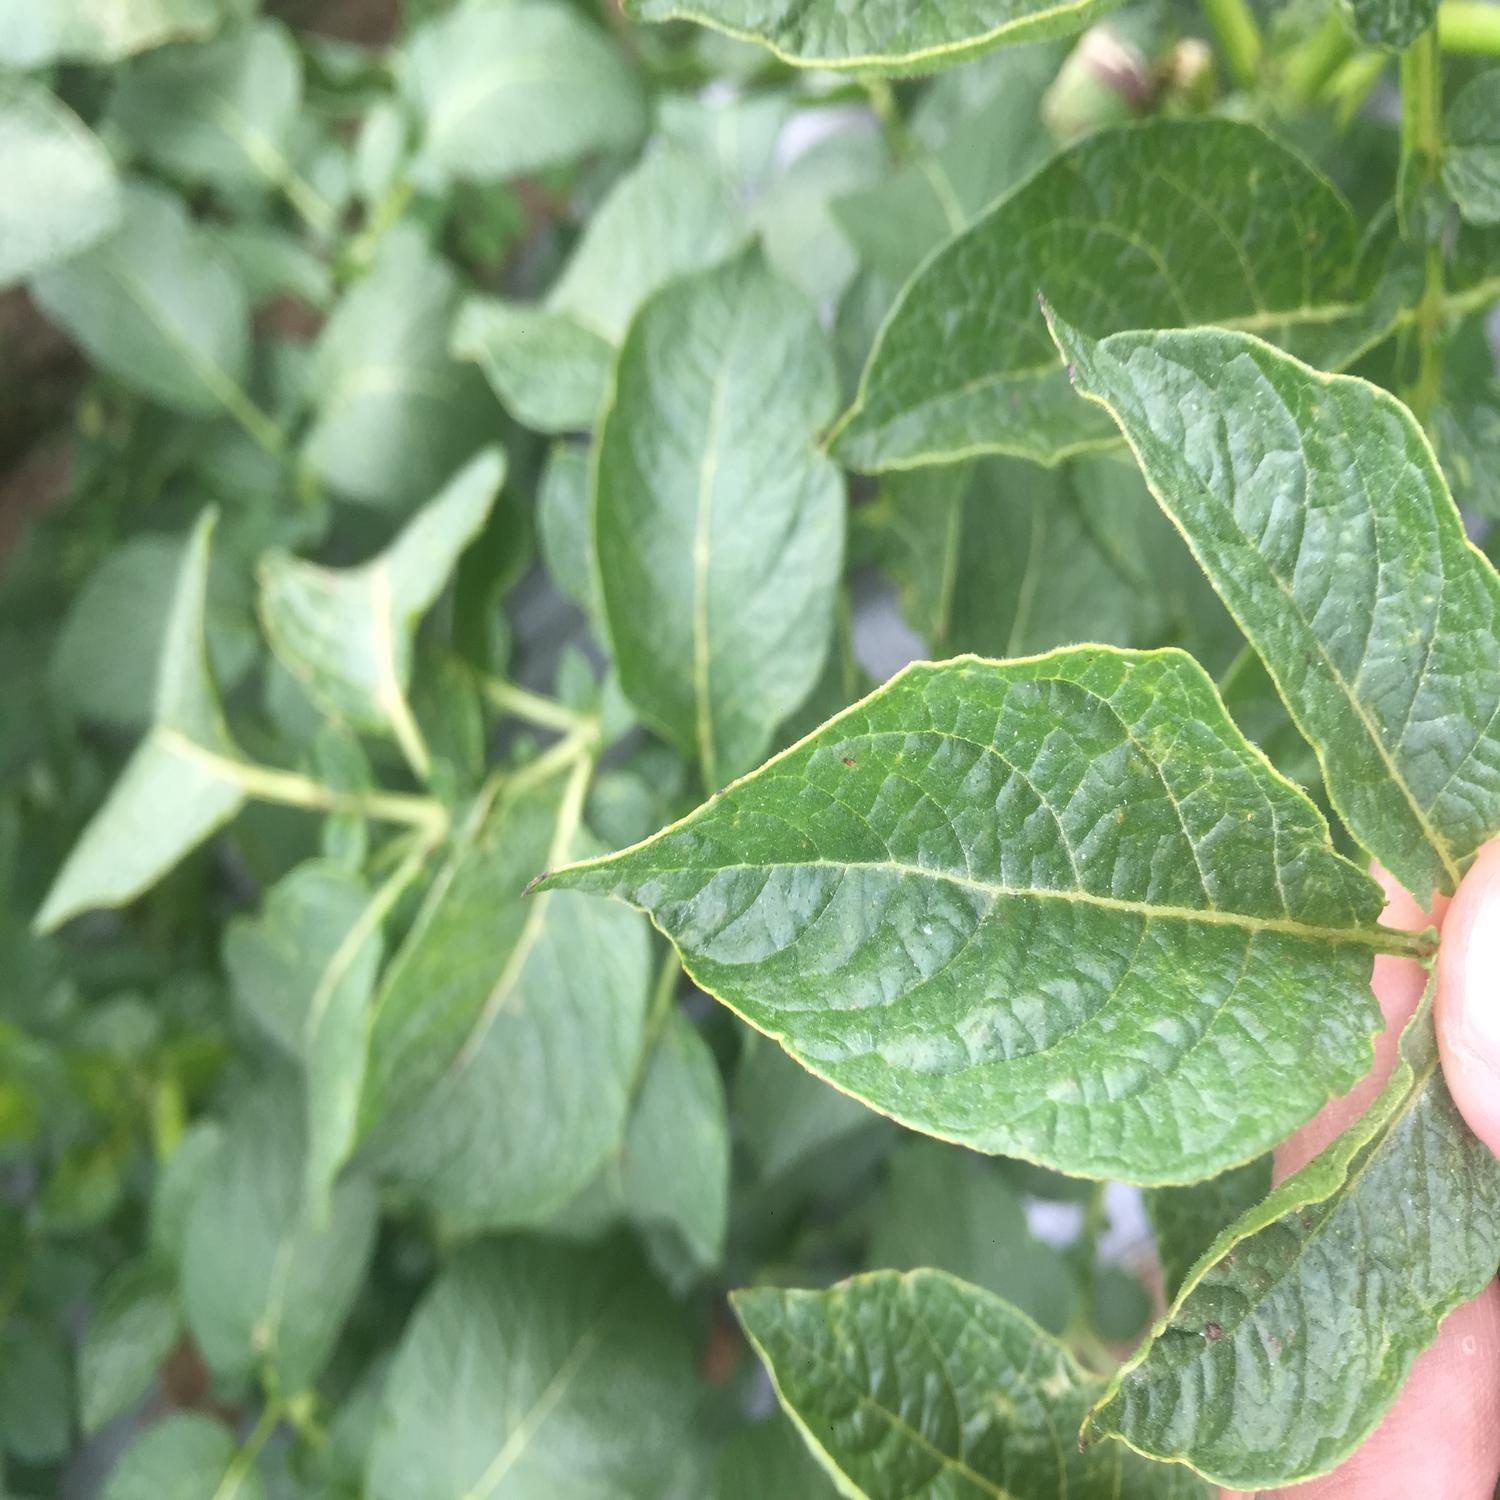
Etiqueta: Virus